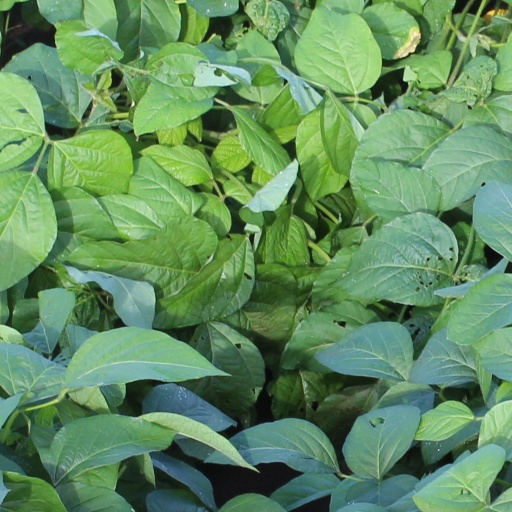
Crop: soybean